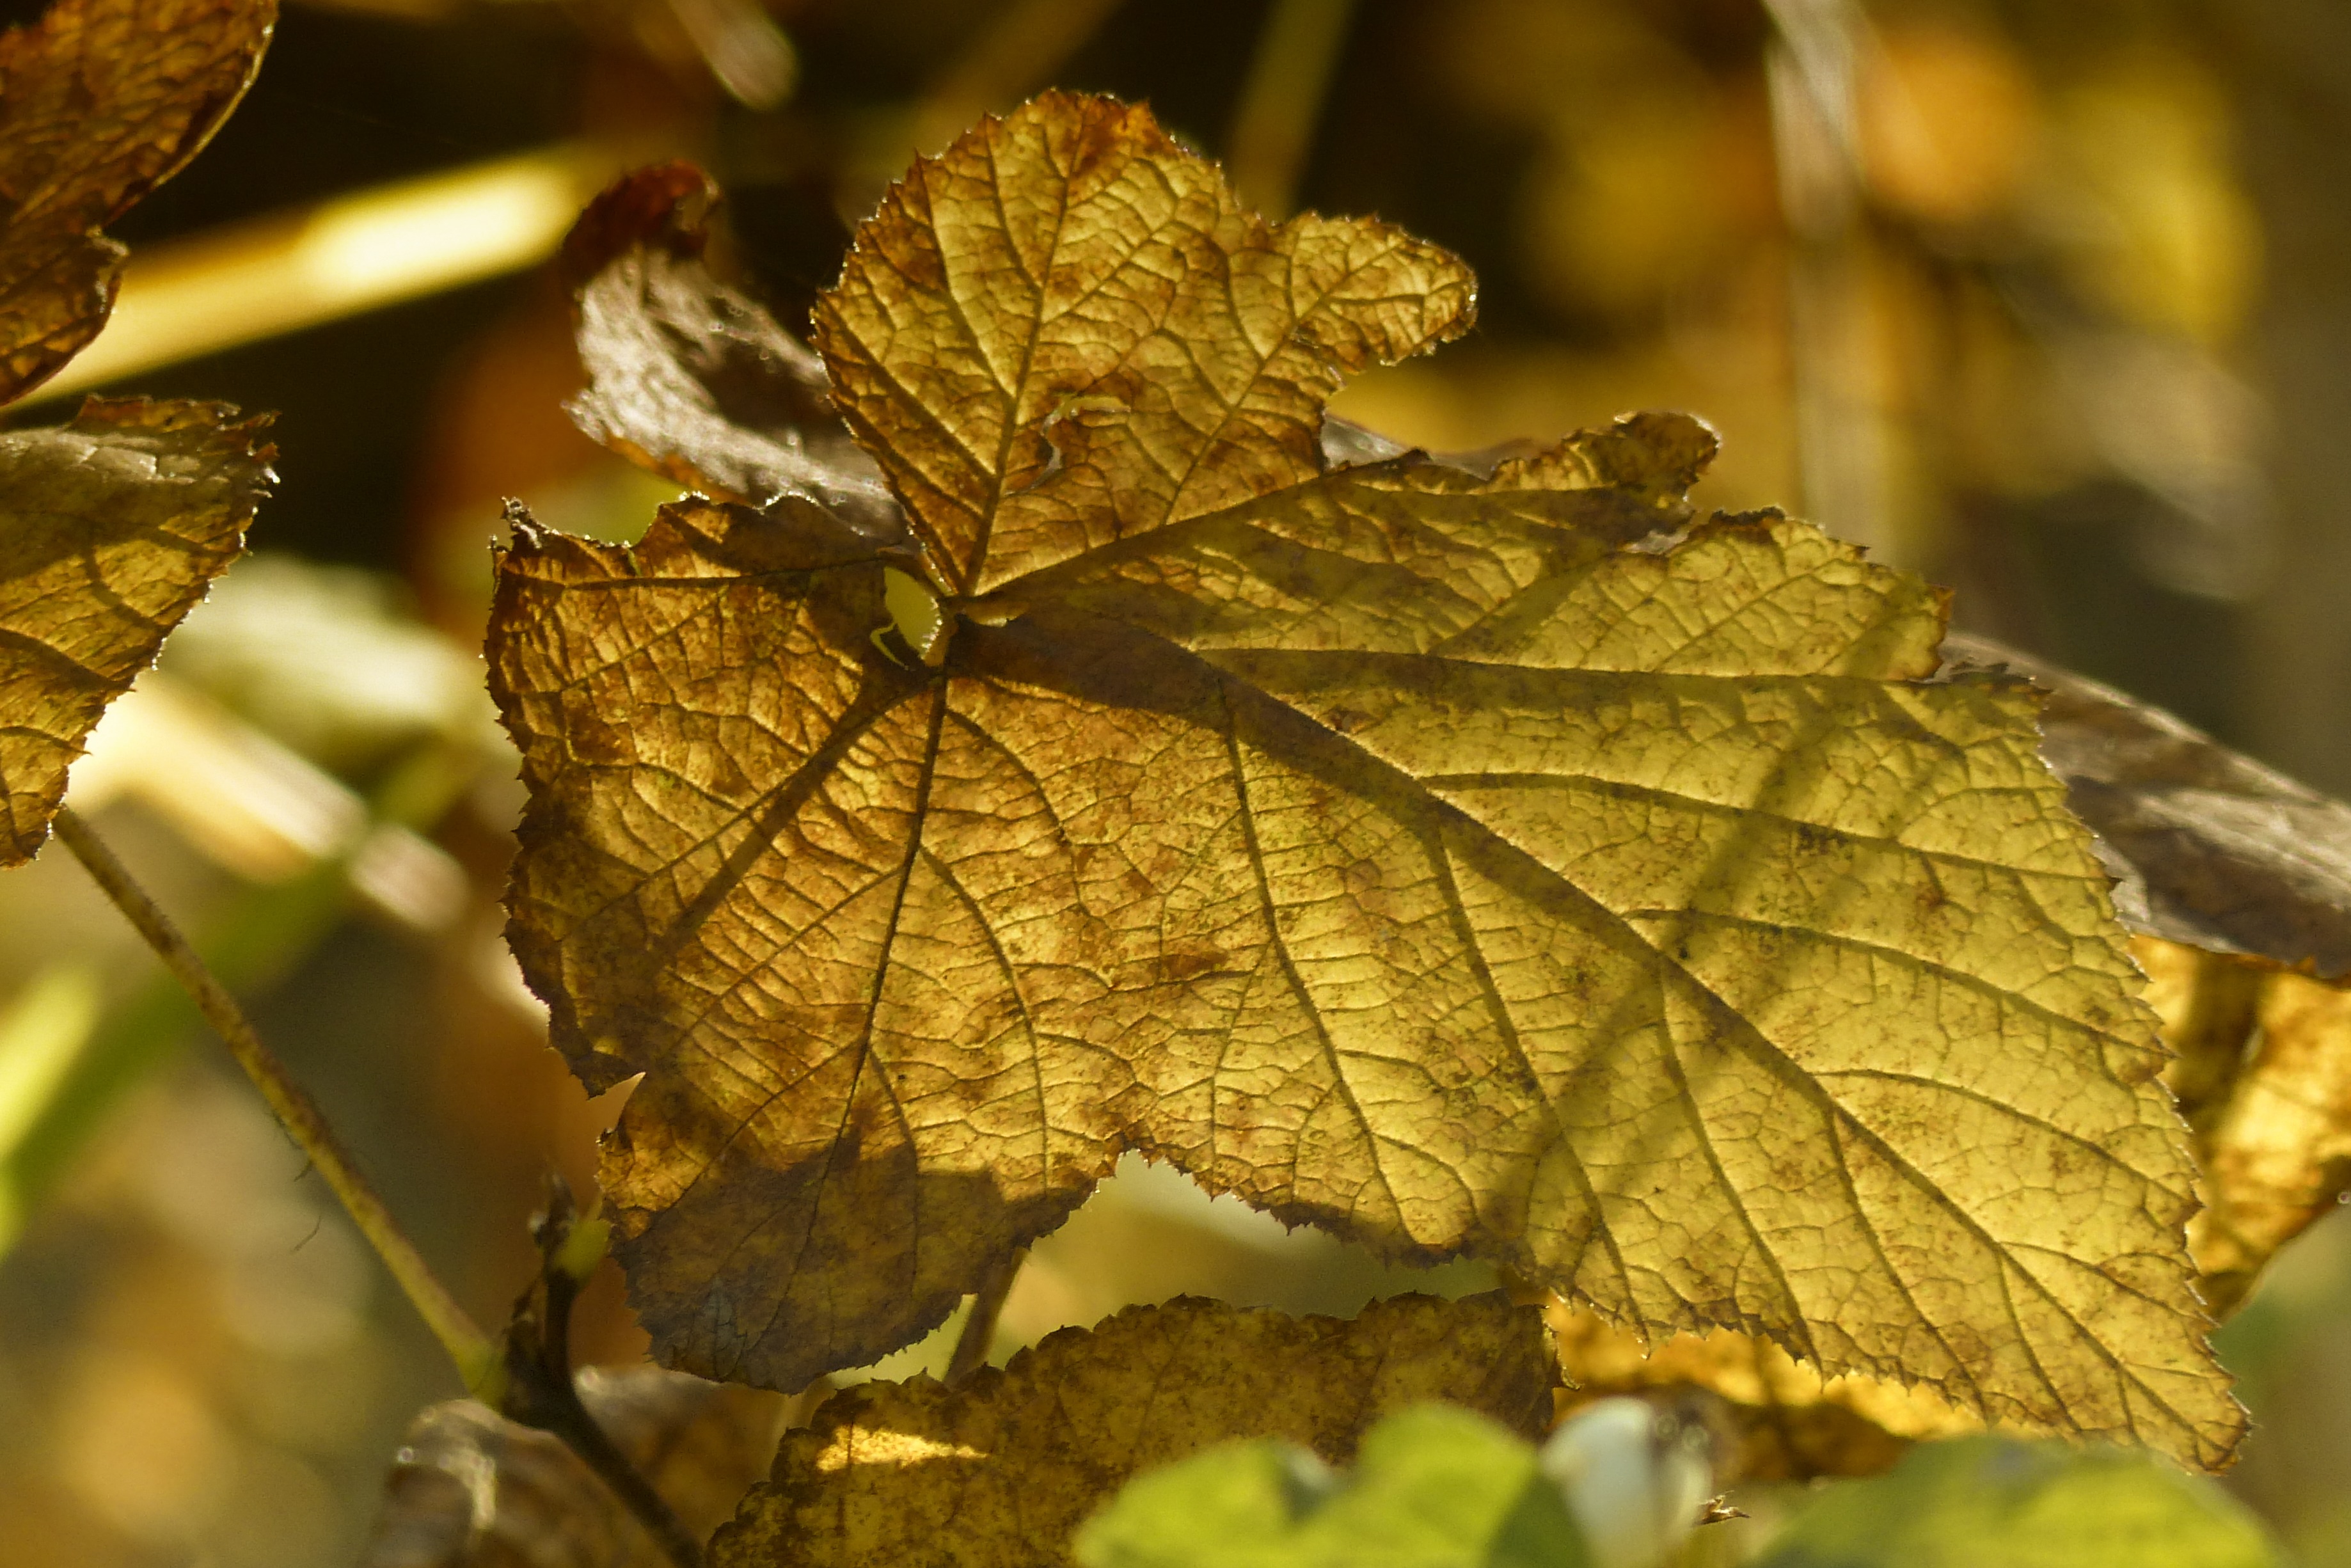
tree, nature, forest, branch, plant, meadow, sunlight, leaf, fall, flower, foliage, macro, autumn, botany, yellow, flora, season, maple leaf, close up, free photos, leaves, outdoors, deciduous, back light, macro photography, flowering plant, plant stem, woody plant, land plant